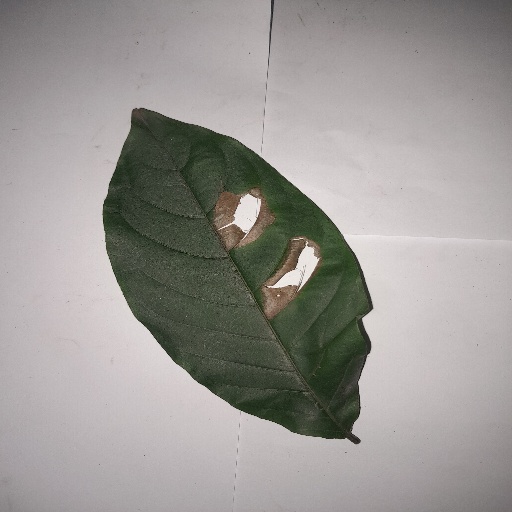
Species: HariTaki
Leaf condition: Bacterial Spot